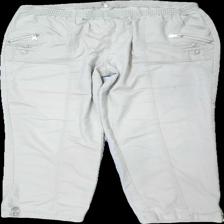
View: front
Type: Trousers
Category: Ladies
Brand: Soya/Soyaconcept
Colors: Beige
Material: 79% cotton 21% polyester
Cut: Regular
Size: L
Season: All
Stains: Major
Damage: fläckar
Damage location: middle right
Damage 2: fläckar
Damage 2 location: middle left
Price range: <50
Recommended usage: Export
Description: beige byxor, fläckar fram